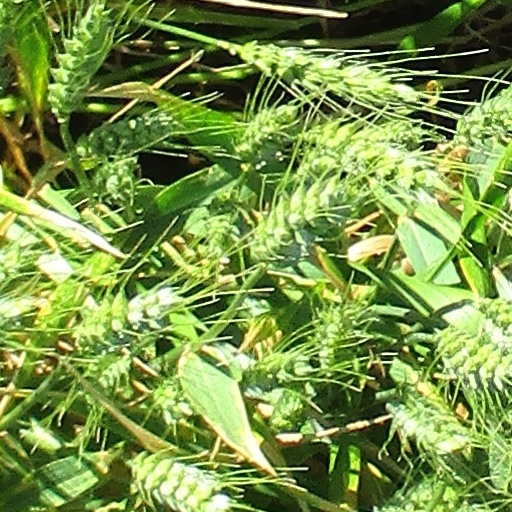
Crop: wheat